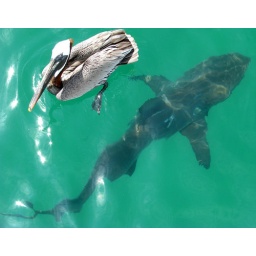
Pelican and a white tipped shark beside our boat